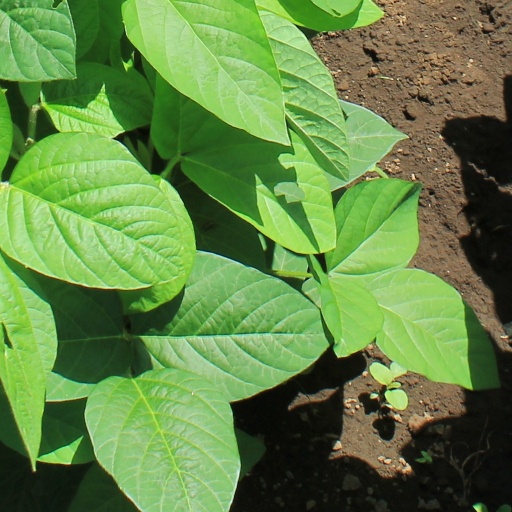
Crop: soybean